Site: brandenburg
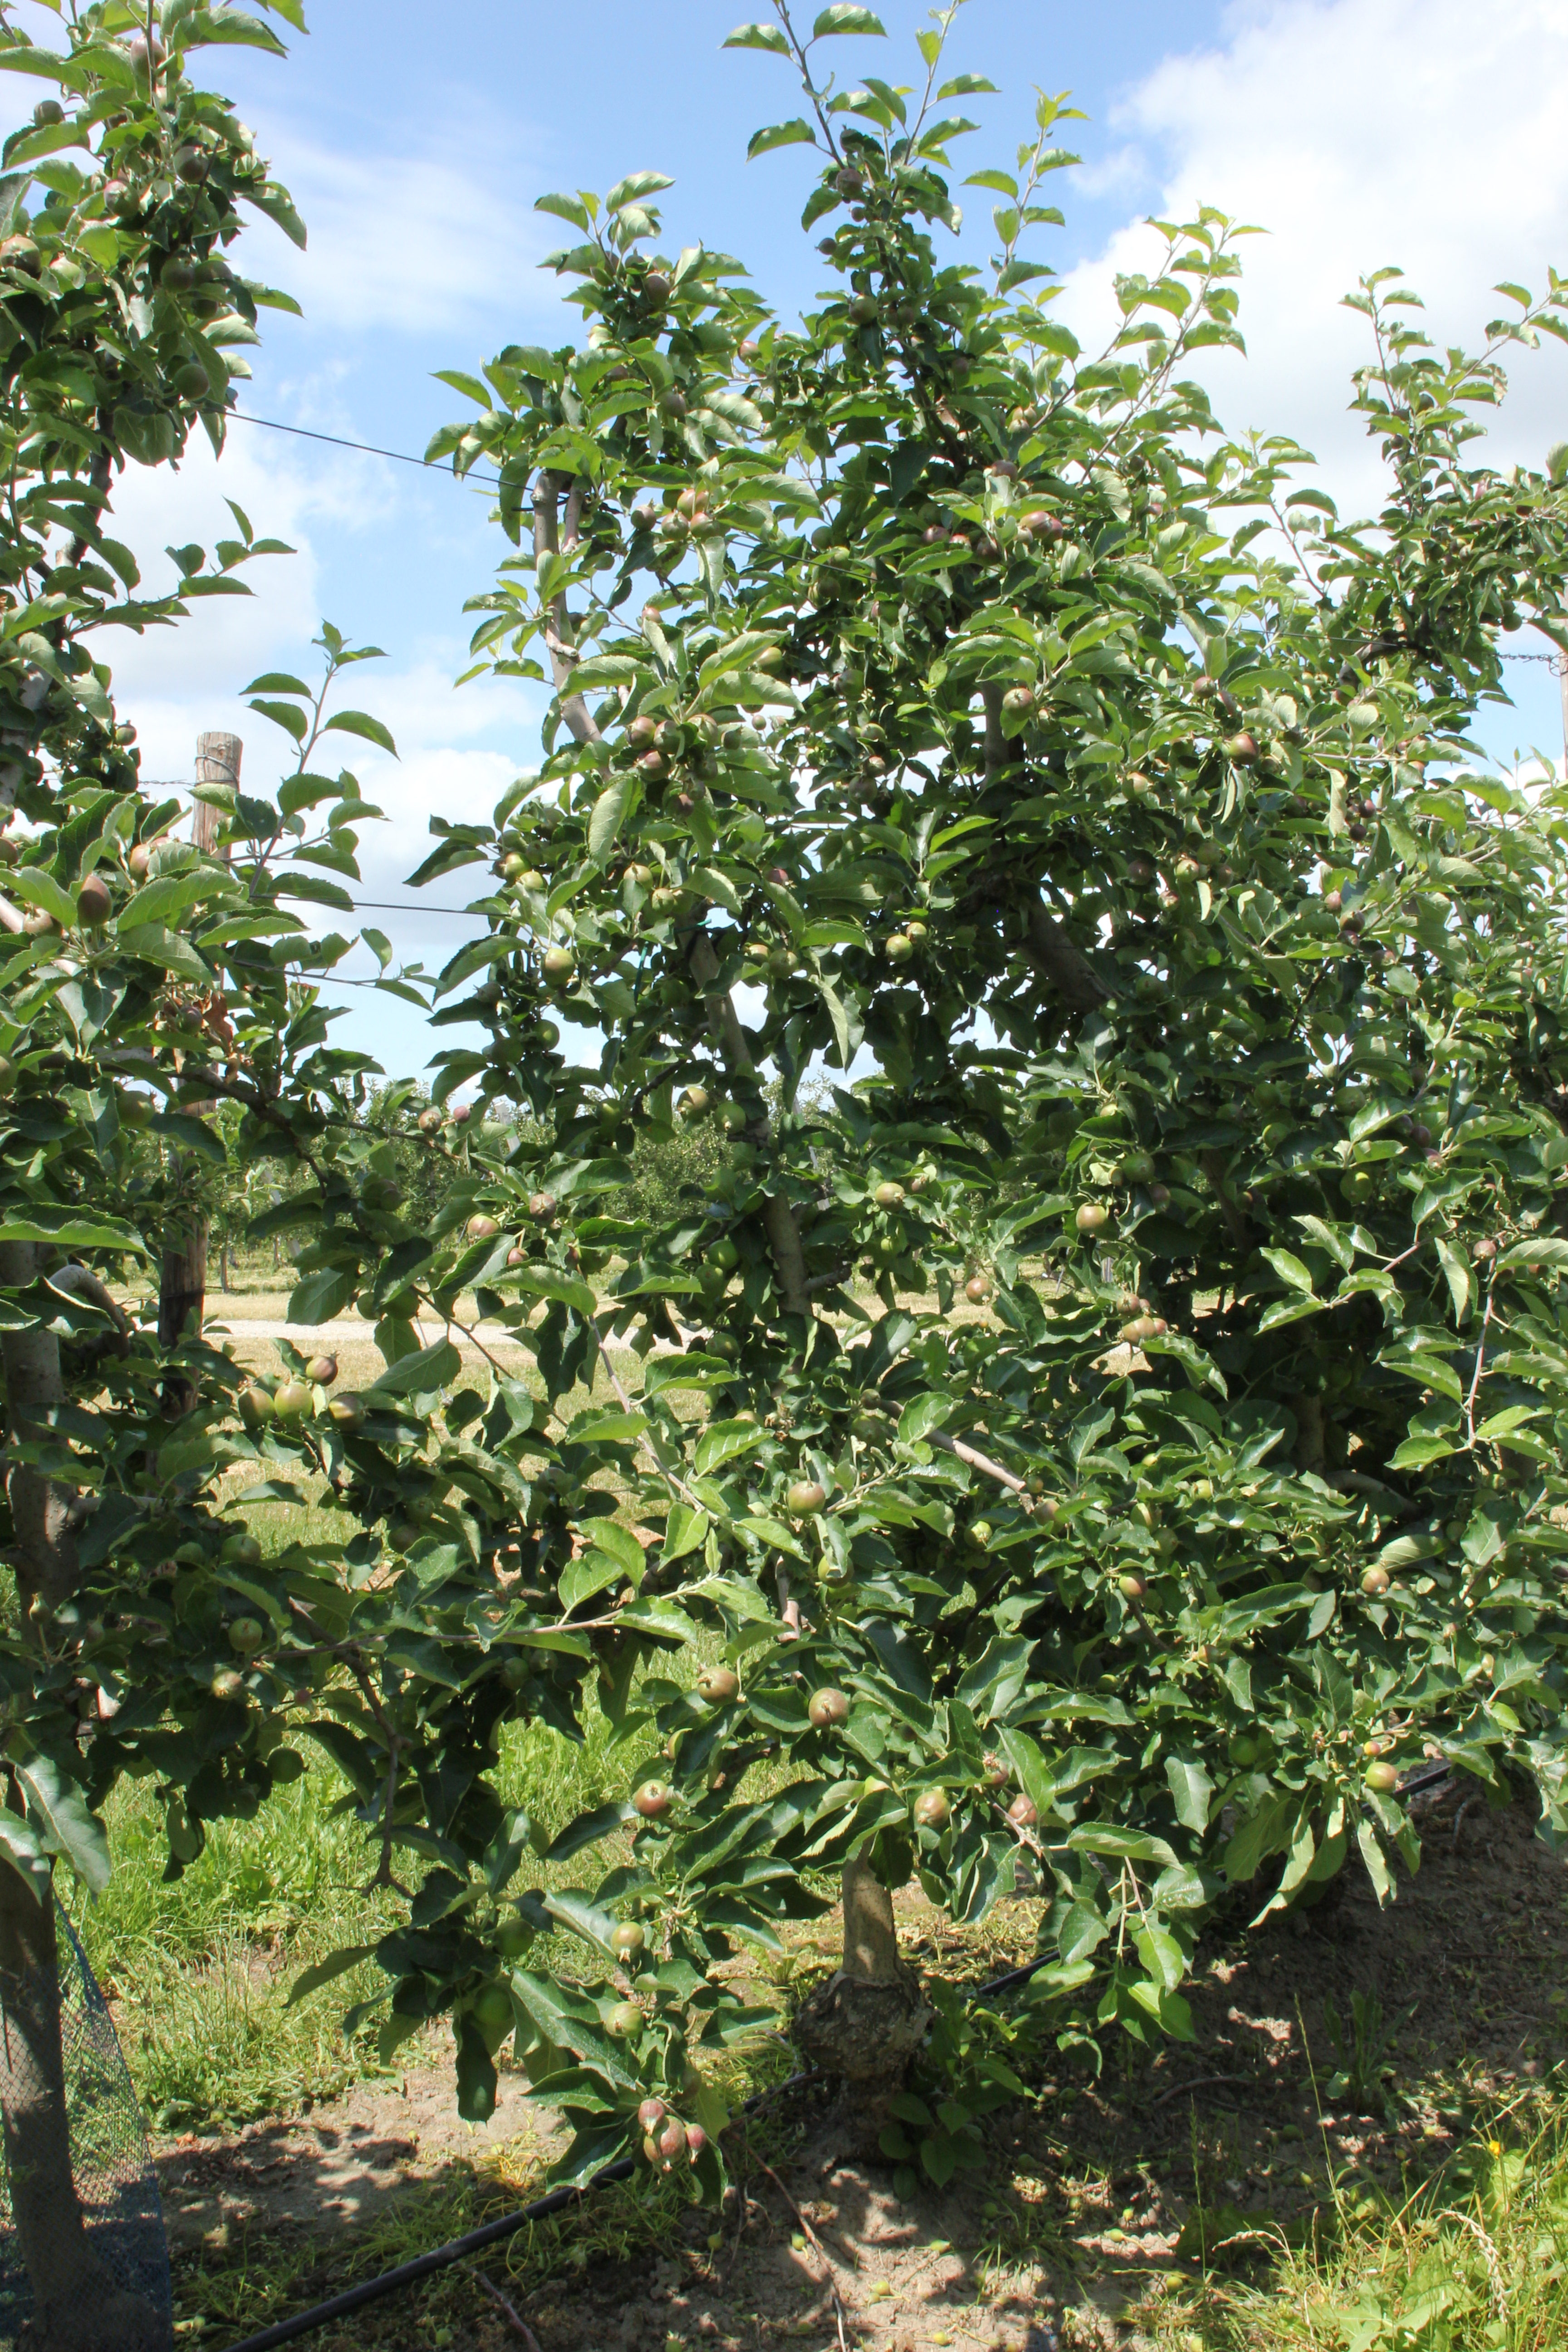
Growth stage (BBCH 73): Development of fruit